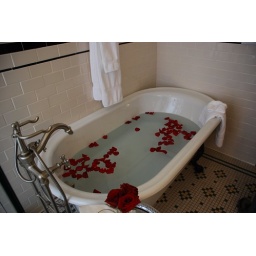
A rose petal bath in a guest room at the Oxford Hotel